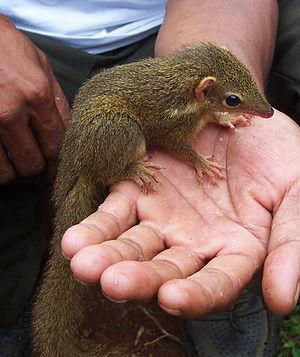
Le Toupaye d'Indonésie est une espèce de toupaye endémique d'Indonésie.
Les Tupaïdés ou Tupaiidés sont une famille de petits mammifères de l'ordre des Scandentiens. Ils vivent dans les forêts tropicales d'Asie du sud-est. Ressemblant à des écureuils, les toupayes sont en réalité plus proche des primates que des rongeurs, et certaines espèces ne sont pas arboricoles.
La main est l’organe préhensile effecteur situé à l’extrémité de l’avant-bras et relié à ce dernier par le poignet. C'est un organe capable notamment de saisir et manipuler des objets. Chez l'homme, la main est un organe extrêmement développé et important, elle dispose d'une palette d'actions très large. Située à l'extrémité des deux membres supérieurs, chaque main possède cinq doigts qui apportent une contribution majeure au sens du toucher.